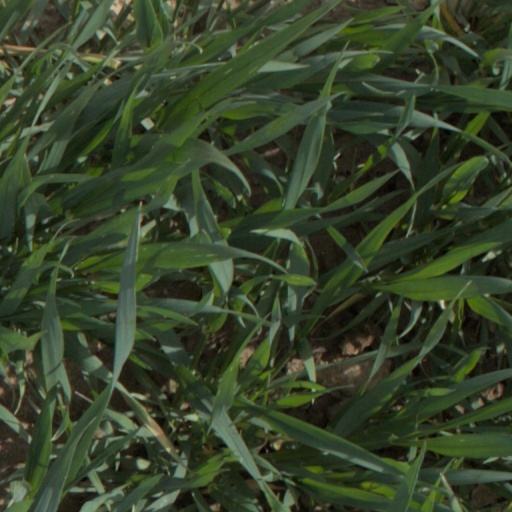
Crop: wheat